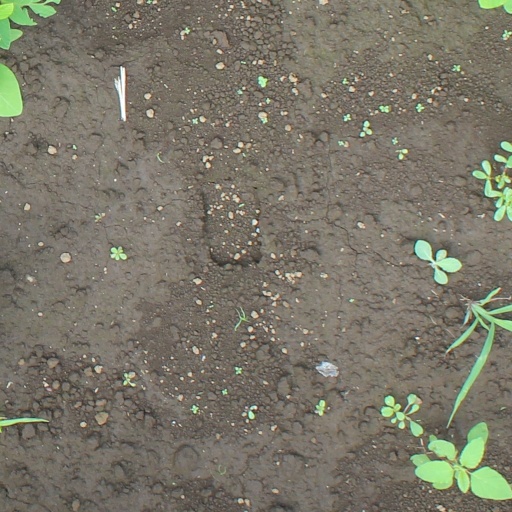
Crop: soybean